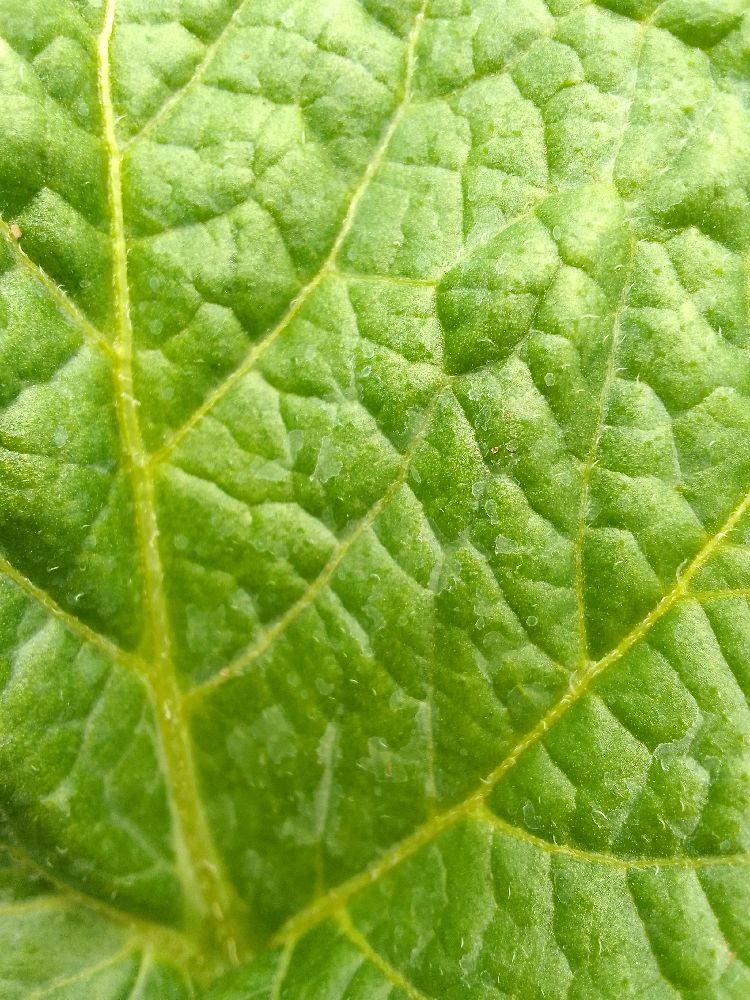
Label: Healthy